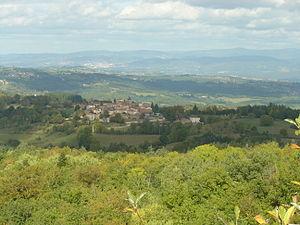
Village de Saint-Jean des Ollières vu du pic de la Garde
Saint-Jean-des-Ollières est une commune française, située dans le département du Puy-de-Dôme en région d'Auvergne-Rhône-Alpes.